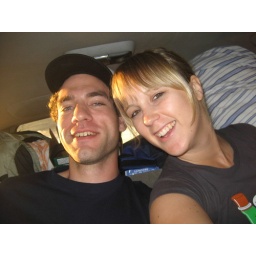
sitting in the back seat of our car...